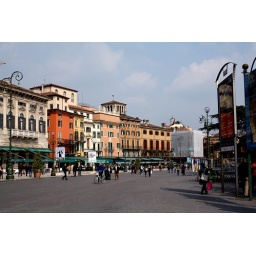
i love the buildings in Italy simply because they are all colorful :)